Alopias grandis

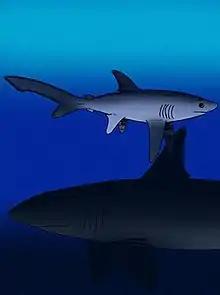
Reconstruction of "A. grandis" (top), with megalodon (bottom) for comparison

Alopias grandis is a species of giant thresher shark from the Miocene. Estimates calculated from teeth comparisons suggest the living animal was comparable in size to the extant great white shark.